List of law enforcement agencies in Maryland

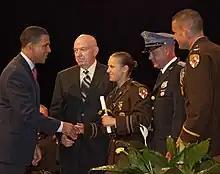
Former Lt. Governor Anthony Brown delivers Commencement Address at the 138th Maryland State Police Trooper Graduation in 2012

According to the U.S. Bureau of Justice Statistics' 2008 "Census of State and Local Law Enforcement Agencies," the state had 142 law enforcement agencies employing 16,013 sworn police officers, about 283 for each 100,000 residents.